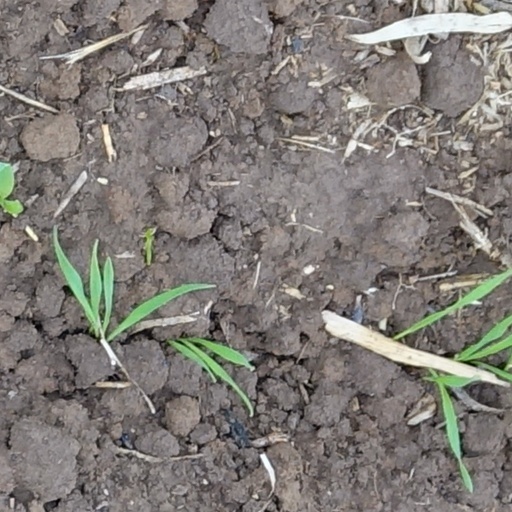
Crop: wheat